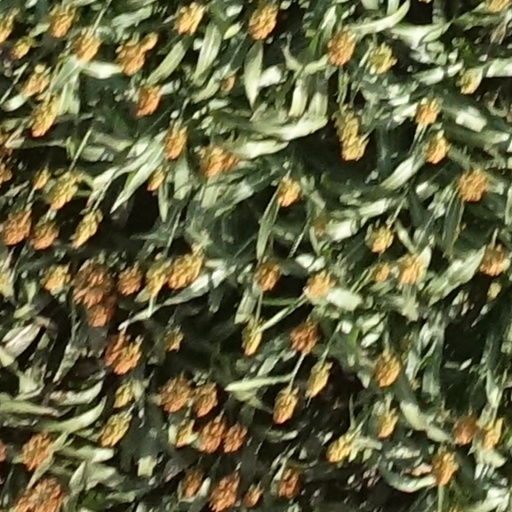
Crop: sorghum